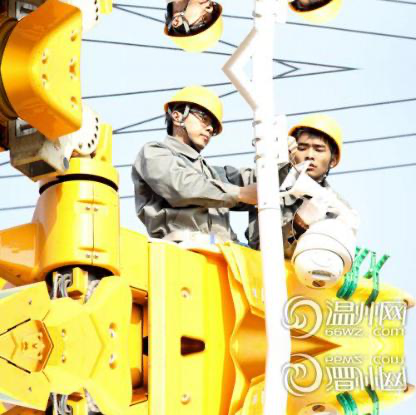
Objects in the image:
label: helmet
label: helmet
label: helmet
label: helmet